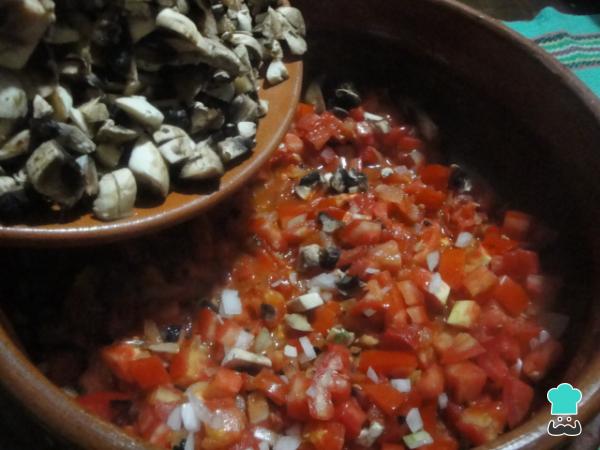
Añadimos la cebolla, hasta que esté transparente, enseguida adicionamos el jitomate y los champiñones, ponemos el perejil, sal al gusto y esperamos a que se cuezan, aproximadamente de 10 a 15 minutos.Truco: Es importante que no queden caldosos.